Augie Duke

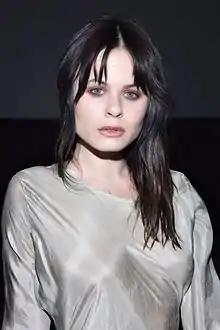
Duke in 2017

Augie Duke (born February 4, 1986) is an American actress who starred in "Mayans M.C.", "Burning Kentucky", "Bad Kids Go to Hell" and the television series "Chemistry".